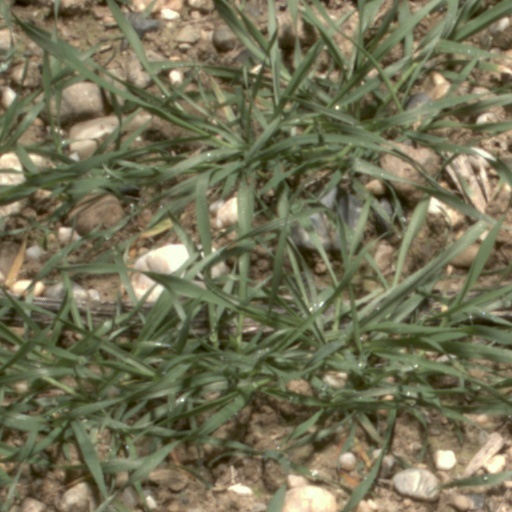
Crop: wheat